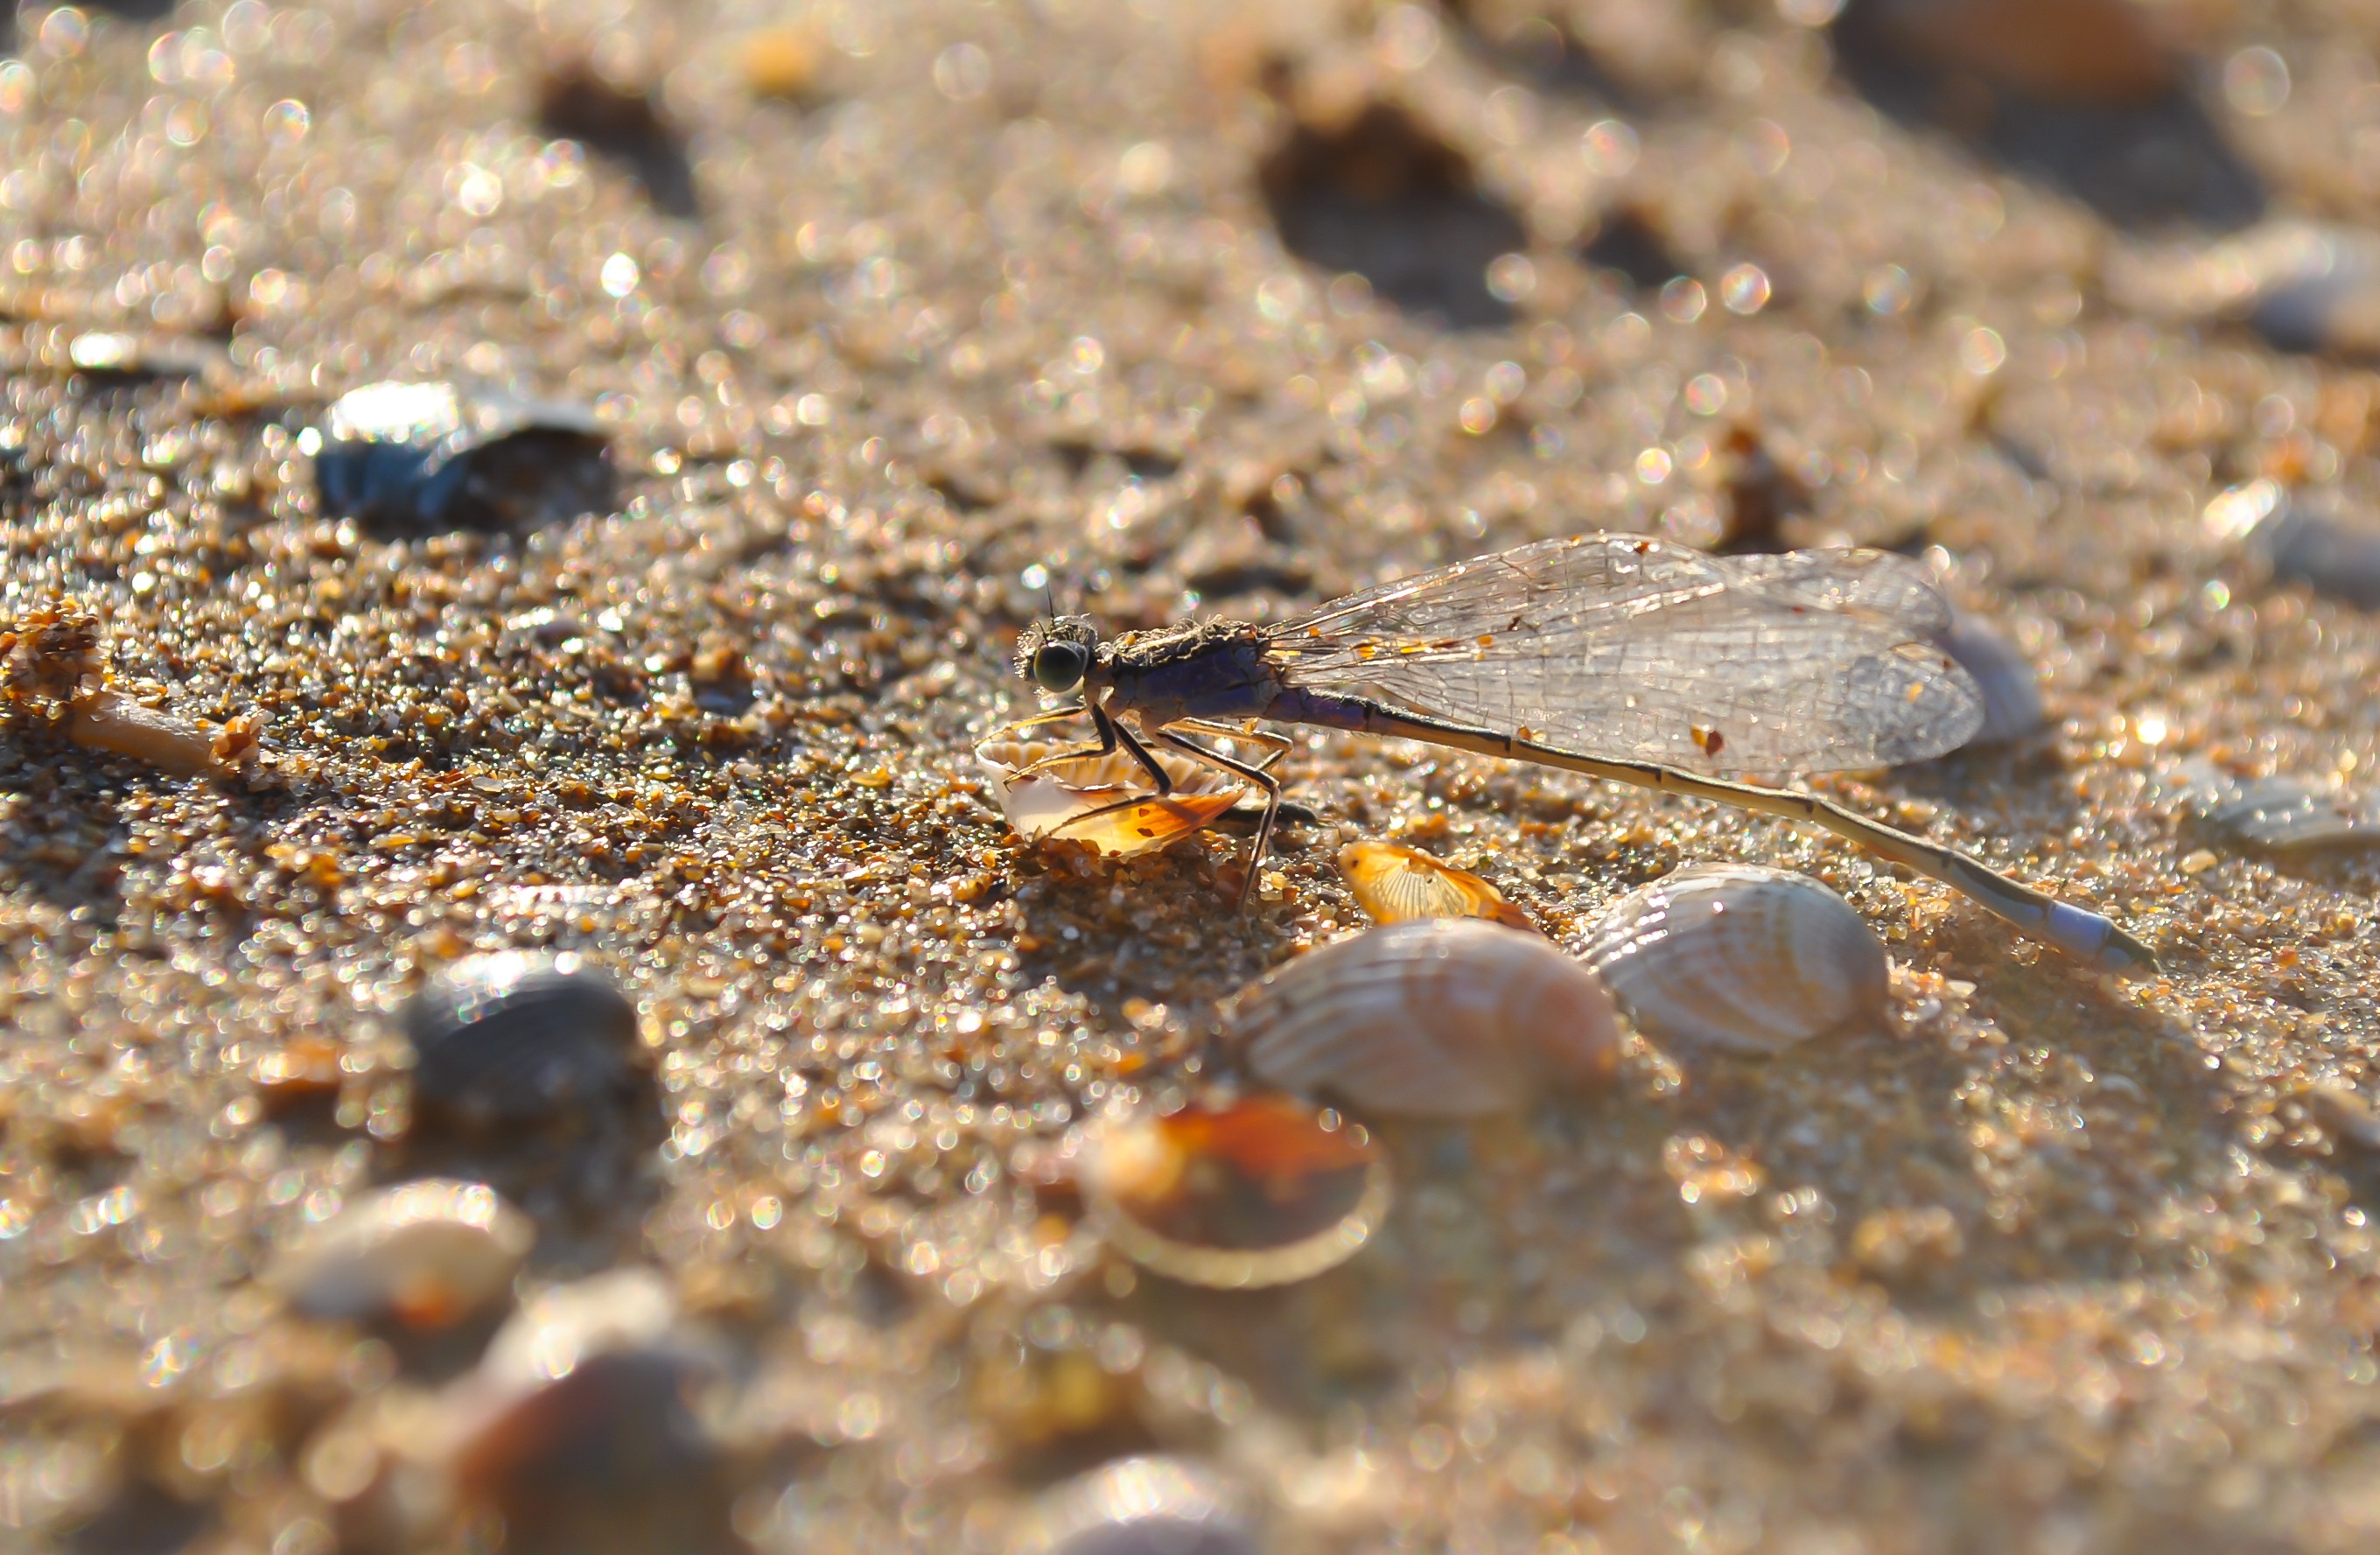
nature, sand, photography, leaf, flower, wildlife, insect, macro, soil, fauna, invertebrate, close up, dragonfly, ant, pest, macro photography, membrane winged insect